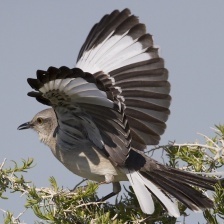
Species: NORTHERN MOCKINGBIRD
Scientific name: MIMUS POLYGLOTTOS